J. Lorenzo Hubbell

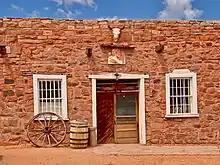
Hubbell Trading Post National Historic Site

Hubbell served as the sheriff of Apache County in the mid-1880s, serving two consecutive terms beginning in 1882. In 1893 he was elected to the 17th Arizona Territorial Legislature. During this session, Hubbell proposed and successfully shepherded a bill through the legislature, revamping water rights in Arizona, which was a huge issue.